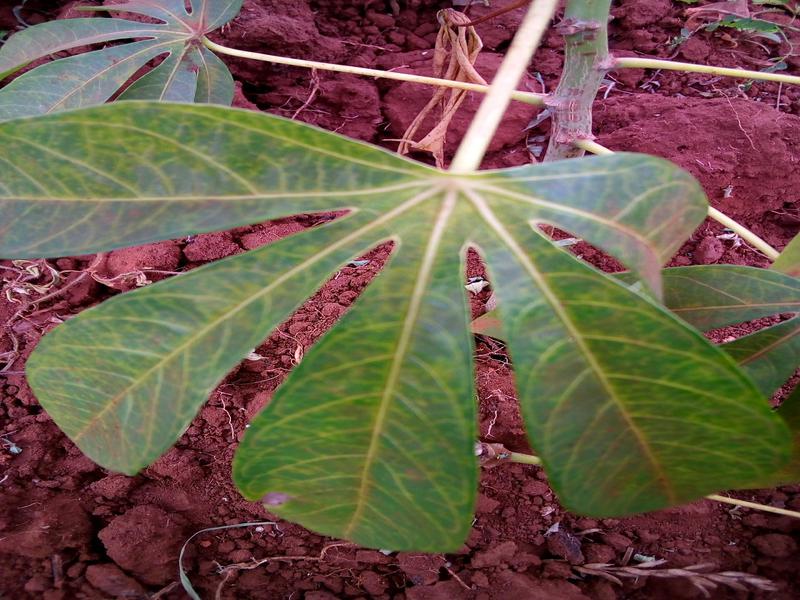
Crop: cassava
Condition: brown_streak_disease